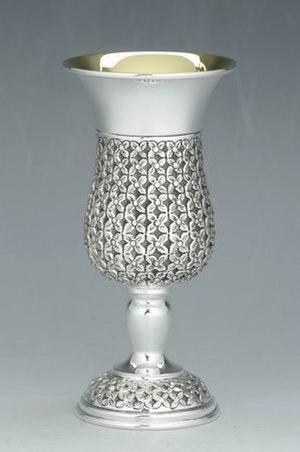
Le kiddouch est la cérémonie de sanctification d’un jour saint au moyen d’une bénédiction prononcée sur une coupe de vin casher.